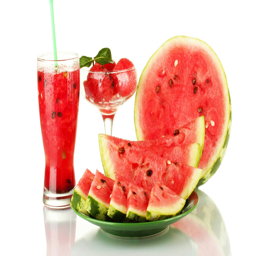
the meat of watermelon does